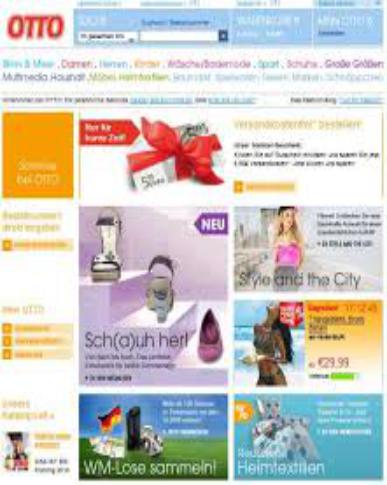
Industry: Clothes